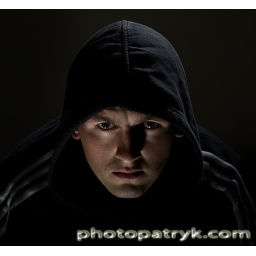
430 behind me with snoot 50mm 1/2 (camera right)530 with snoot bounce on white paper in the floor 1/2 powerconect by cactus